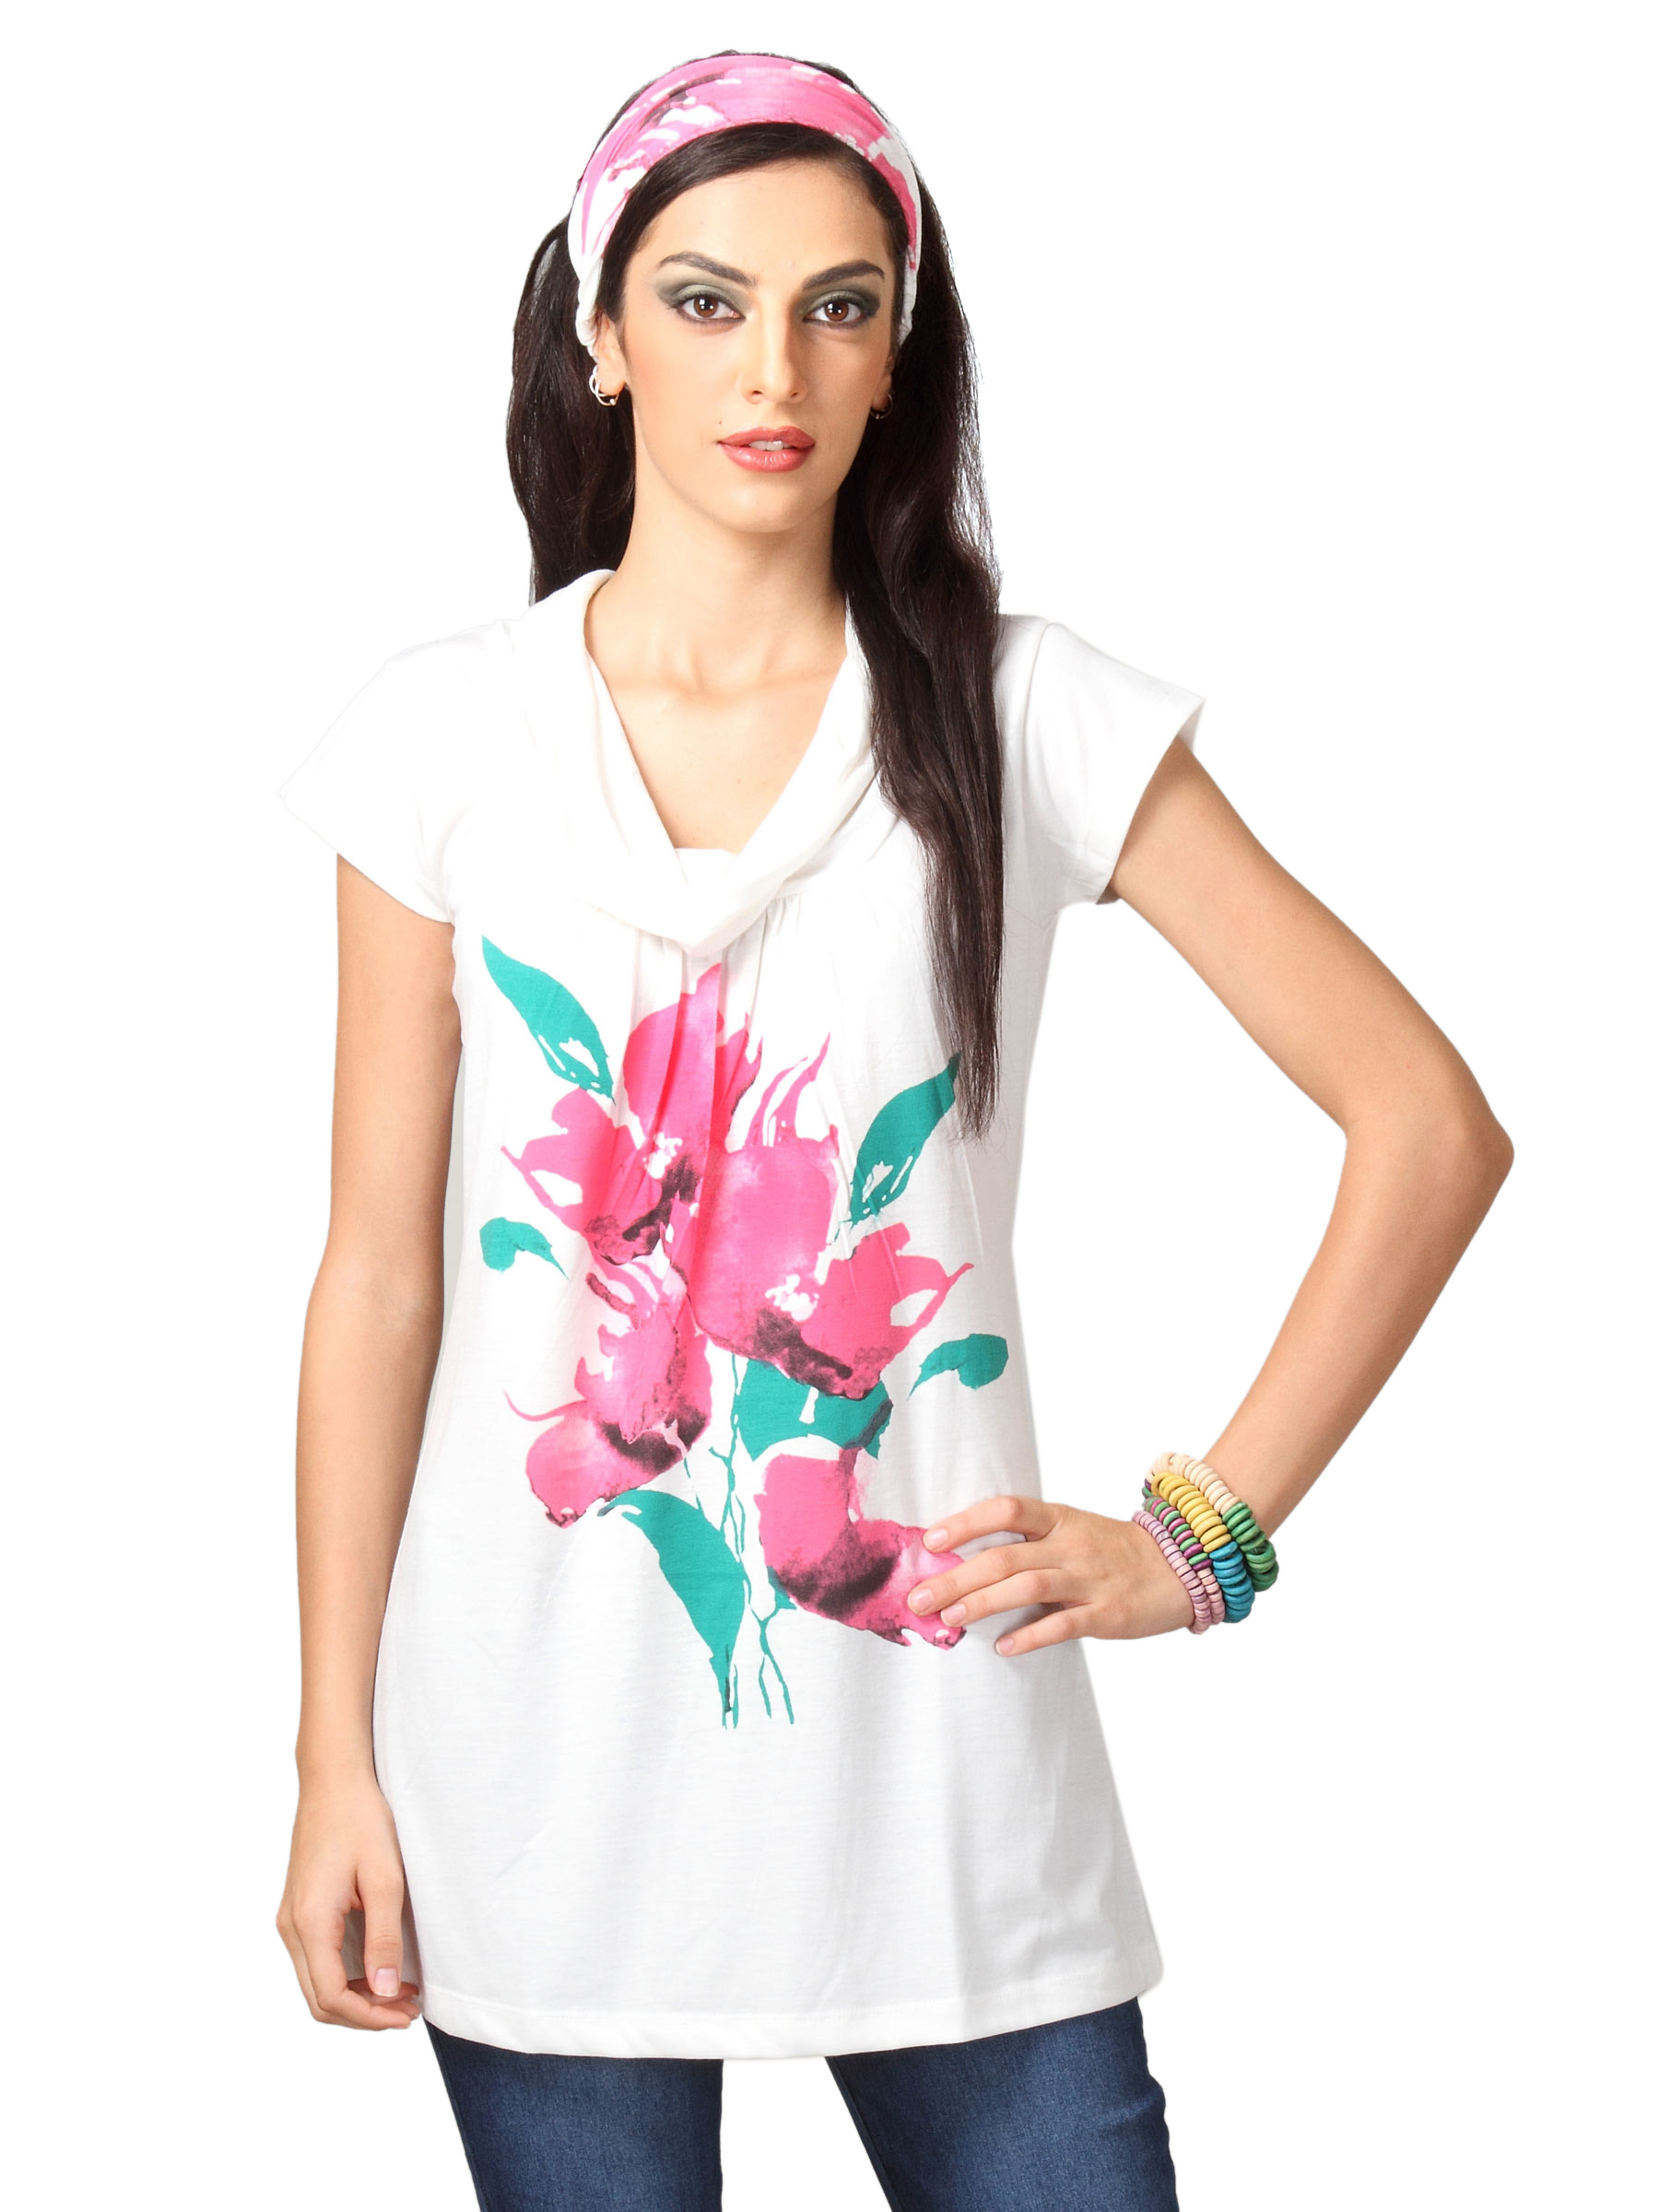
Jealous 21 Women Off White Flower Printed Top
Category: Apparel / Topwear / Tops
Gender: Women
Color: White
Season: Fall 2011
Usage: Casual